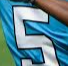
Number: 5